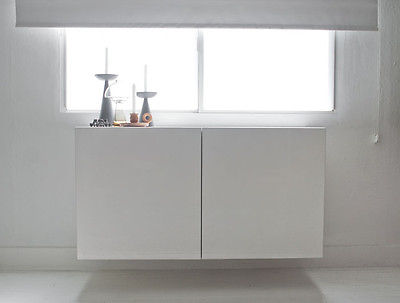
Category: cabinet